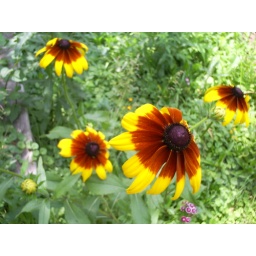
Flowers in the flower bed out by our pool.